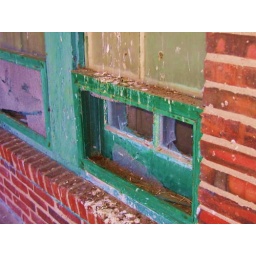
The building was actually quite secure. All of the windows downstairs were locked and most had plywood over the top.